Samuel Şahin-Radlinger

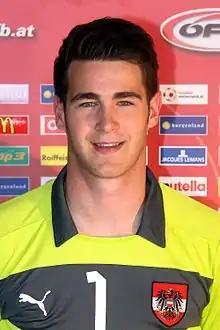
Radlinger in 2012

Samuel Şahin-Radlinger (born Radlinger; 7 November 1992) is an Austrian professional footballer who plays as a goalkeeper for Austria Wien.